Dennis Bennett (baseball)

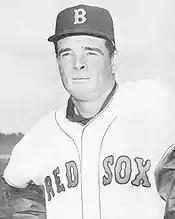
Bennett, circa 1965

He was the Phillies' opening day starting pitcher in 1964 against the Mets and did not record a decision in a game the Phils eventually won, 5–3, behind reliever Johnny Klippstein. Bennett took a regular turn in the 1964 Phillies' starting rotation but a lingering shoulder injury, a leftover from his winter 1963 car accident, began to limit his effectiveness in the season's final weeks. In late September, during the Phillies' disastrous ten-game losing streak that knocked them out of first place, Bennett lost his only two starts: September 23 against the Cincinnati Reds and then six days later against the St. Louis Cardinals. In November, he was traded to the Red Sox for slugging first baseman Dick Stuart.